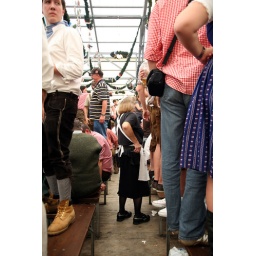
OKTOBERFEST, MUNICH, GERMANY - At times you feel you are walking in a canyon when people stand on the benches.